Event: Nepal Earthquake
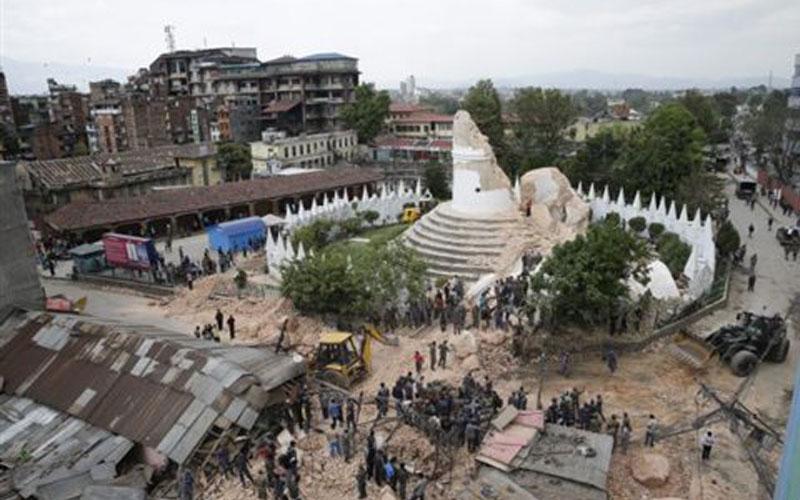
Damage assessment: damage